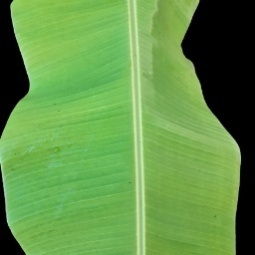
Label: Healthy